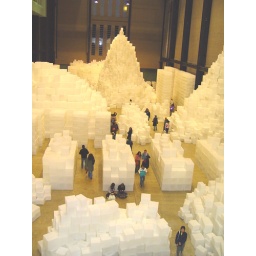
The public walking around an exhibit made up of white plastic boxes on the lower level of the Tate Modern.